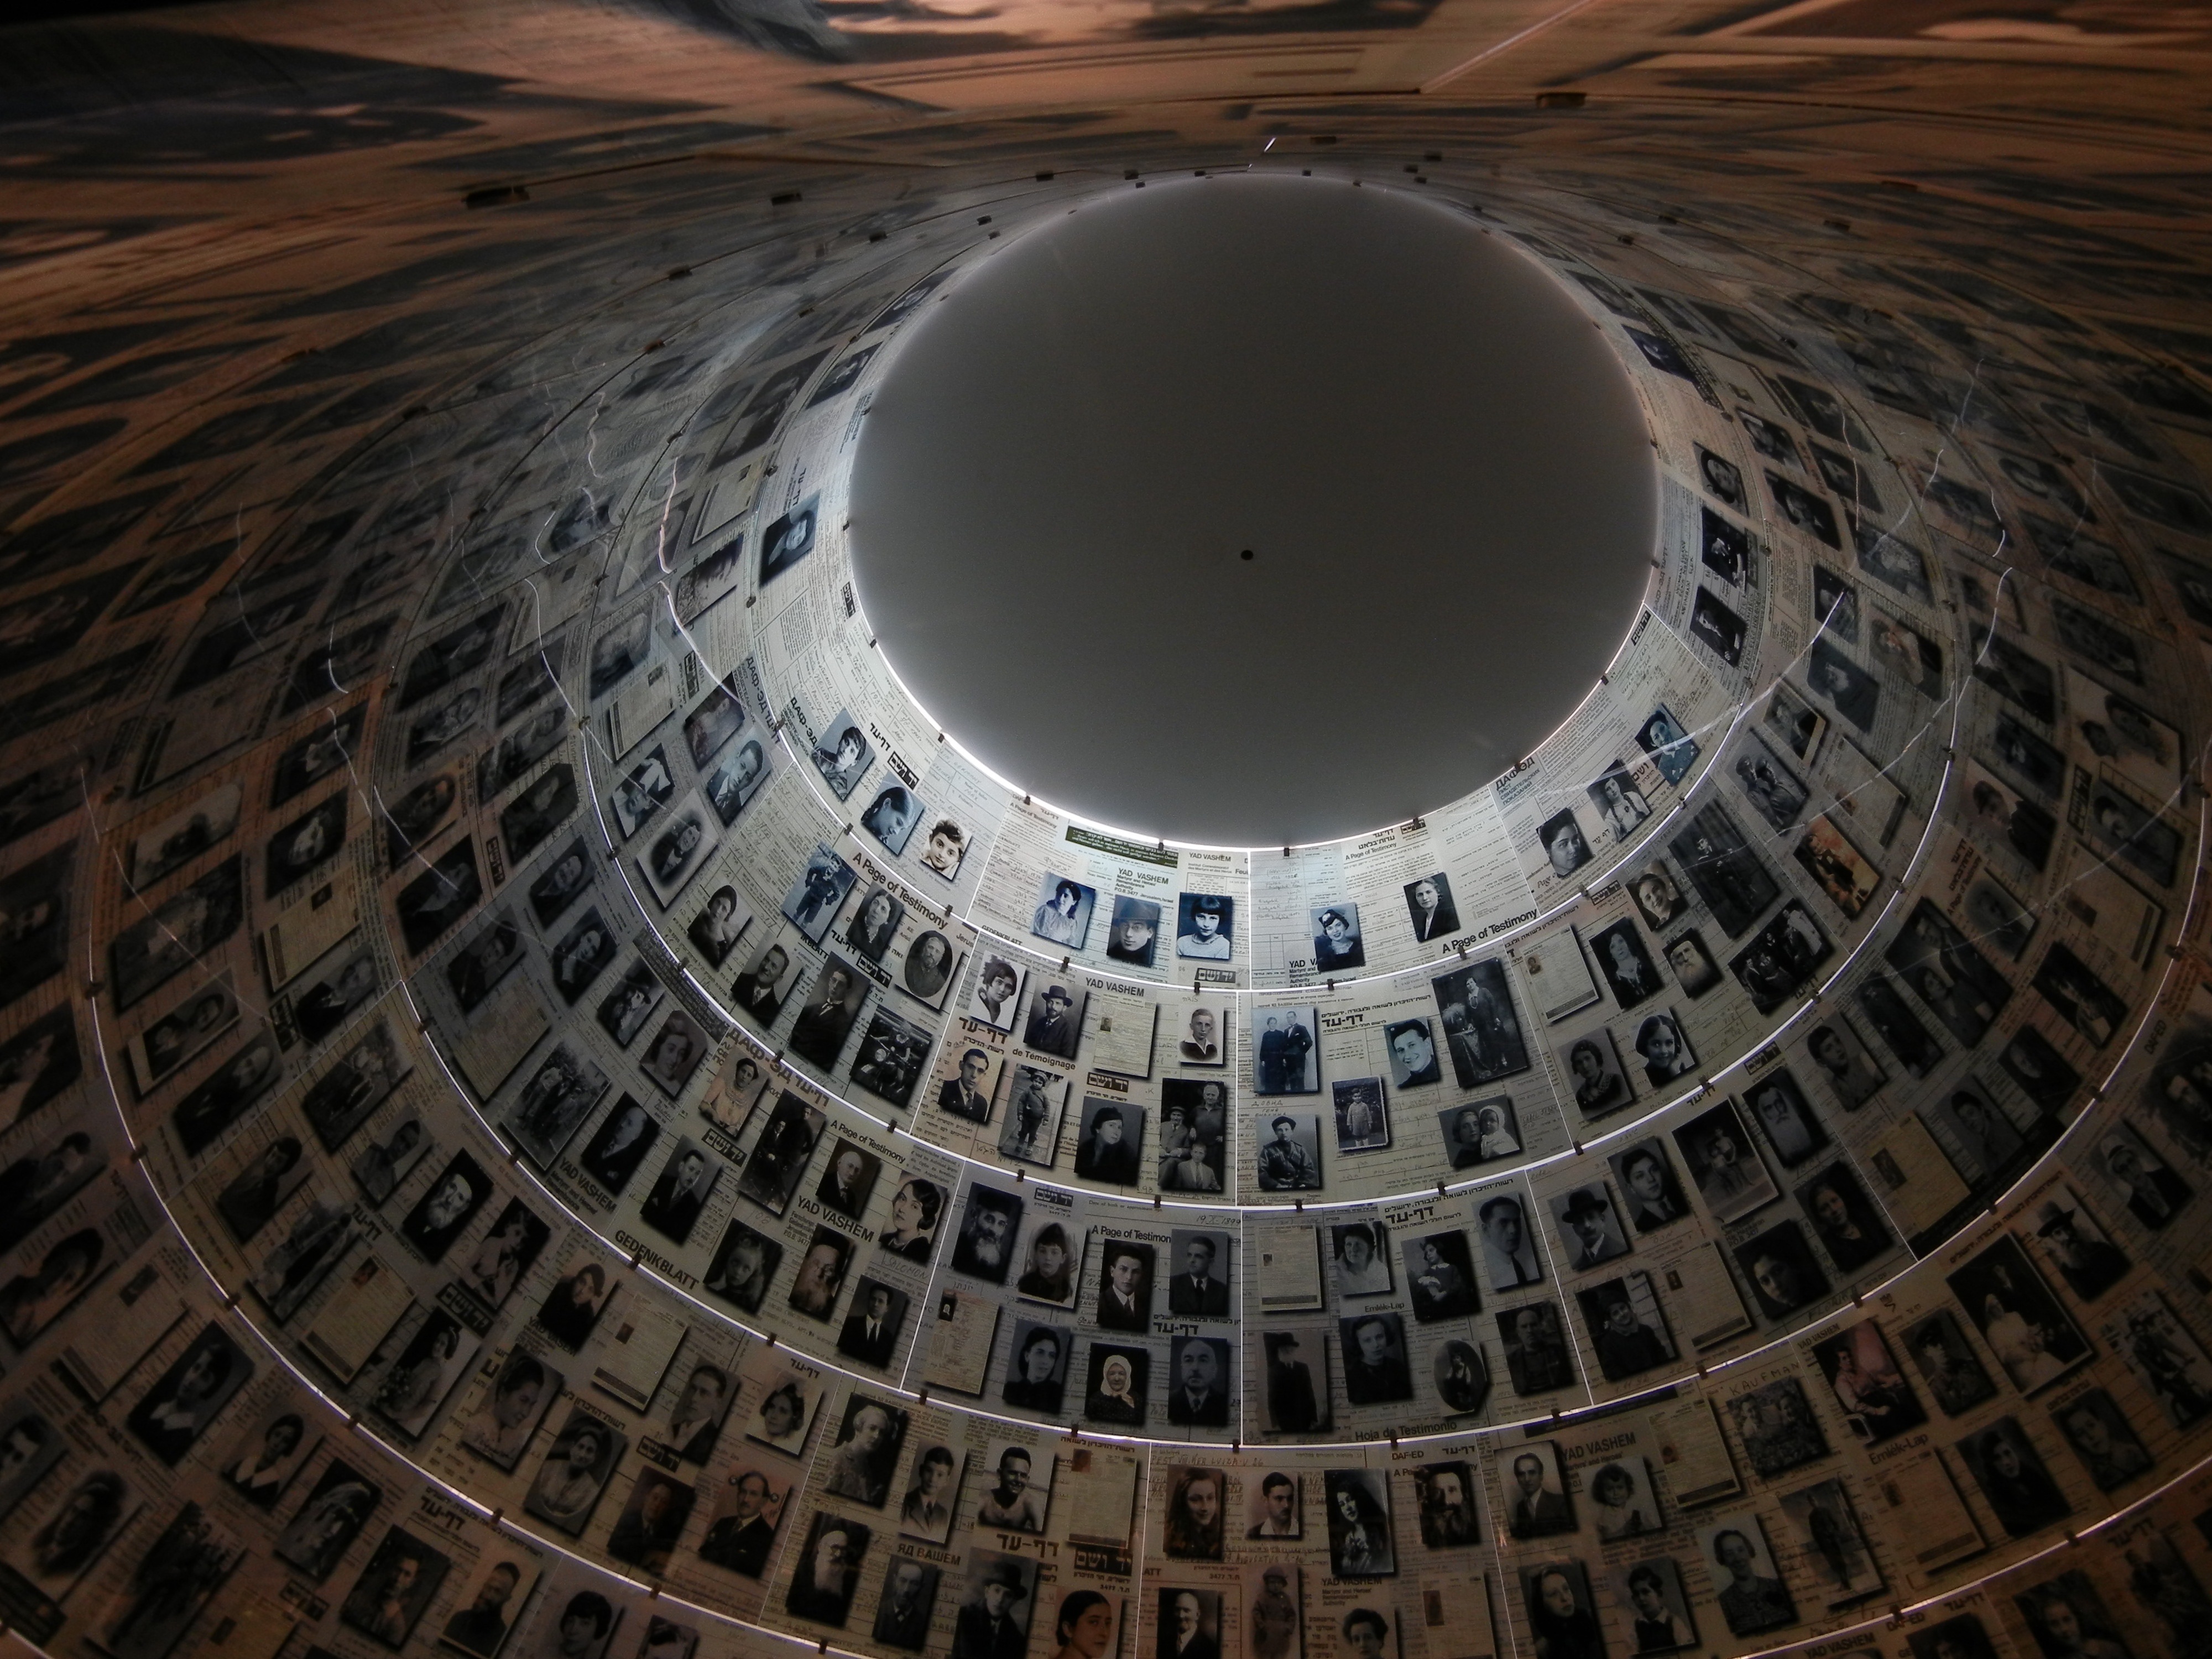
ceiling, reflection, circle, symmetry, dome, shape